Norton P. Chipman

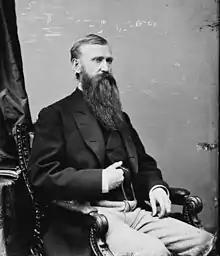
Chipman, 1860–1875

Norton Parker Chipman (March 7, 1834 – February 1, 1924) was an American Civil War army officer, military prosecutor, politician, author, and judge.